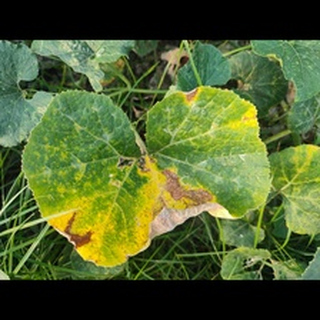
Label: pumpkin_downy_mildew